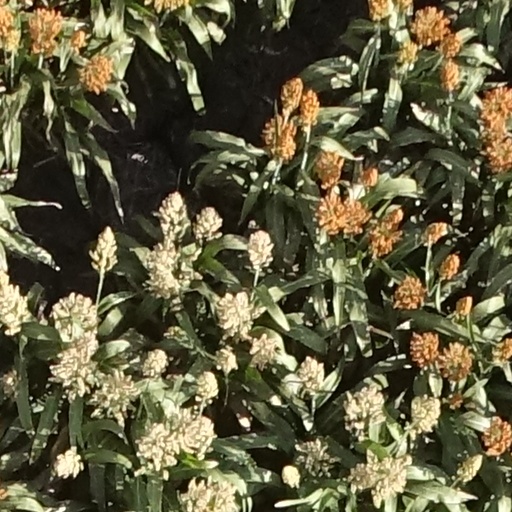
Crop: sorghum